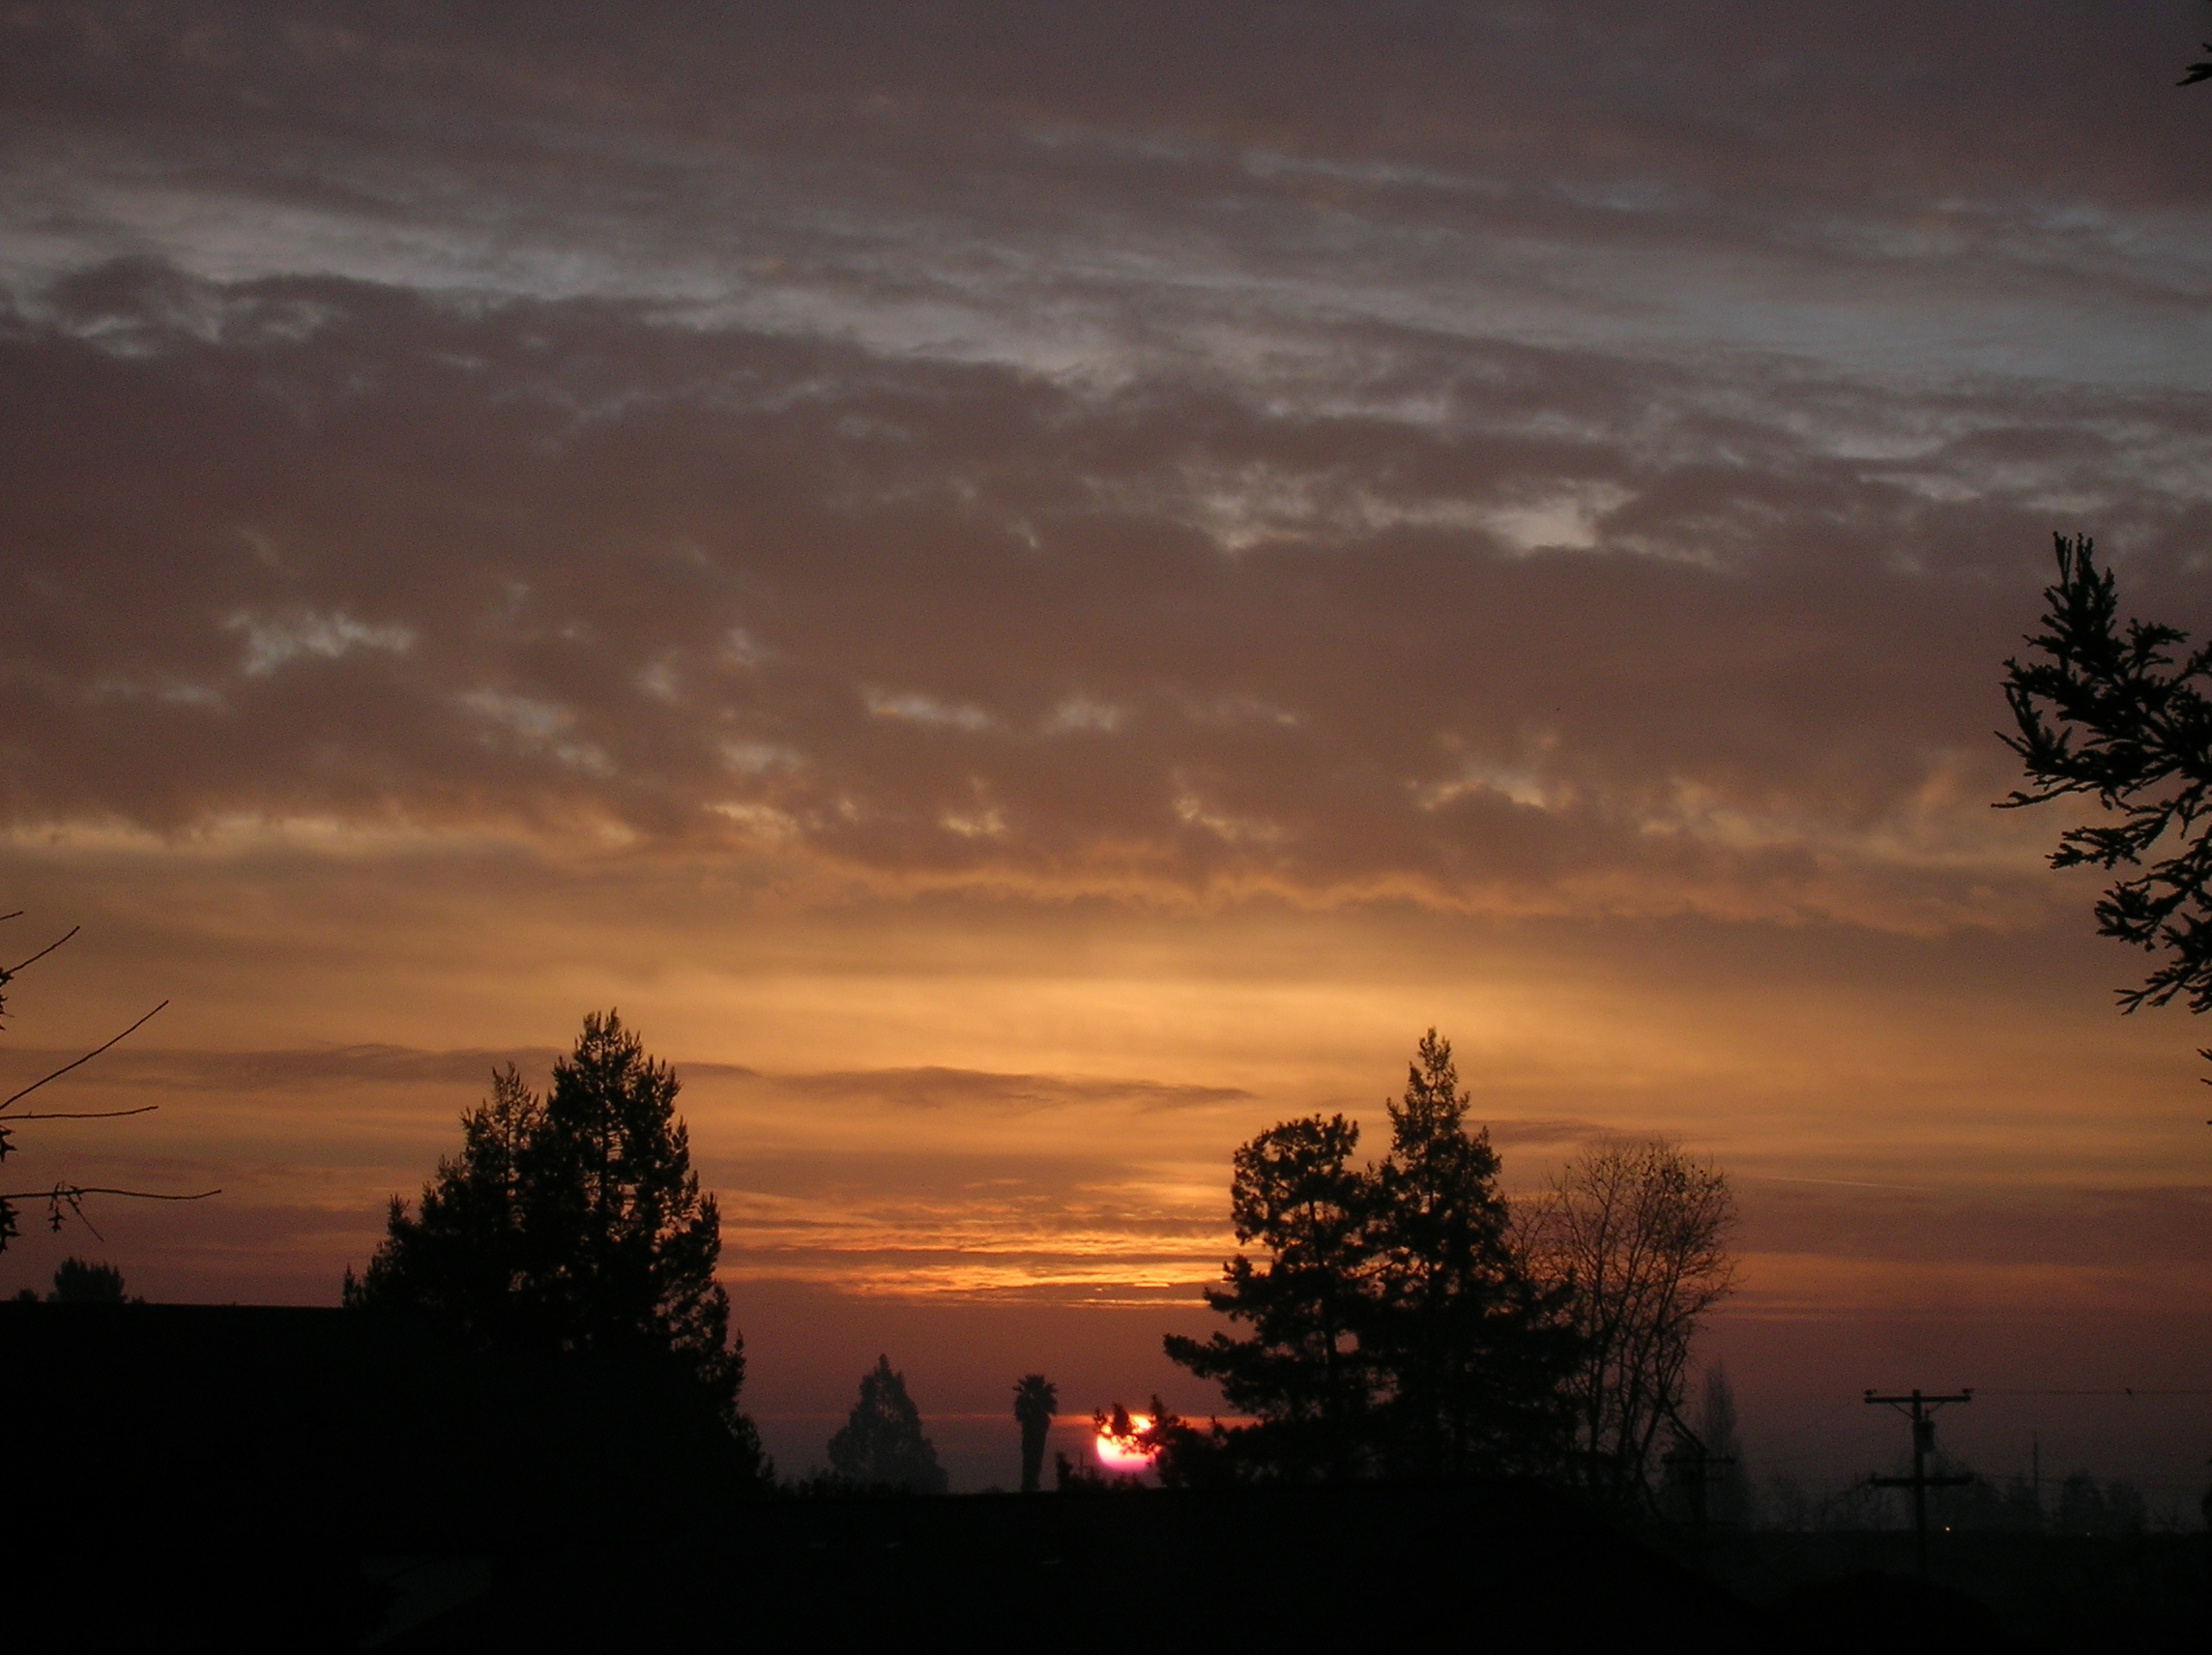
sunset, suburban, cloud, sky, atmosphere, afterglow, natural landscape, tree, plant, branch, sunlight, dusk, red sky at morning, atmospheric phenomenon, cumulus, sunrise, horizon, landscape, rural area, heat, Tints and shades, astronomical object, sun, calm, dawn, darkness, meteorological phenomenon, evening, backlighting, event, night, silhouette, winter, wood, road, twig, hill